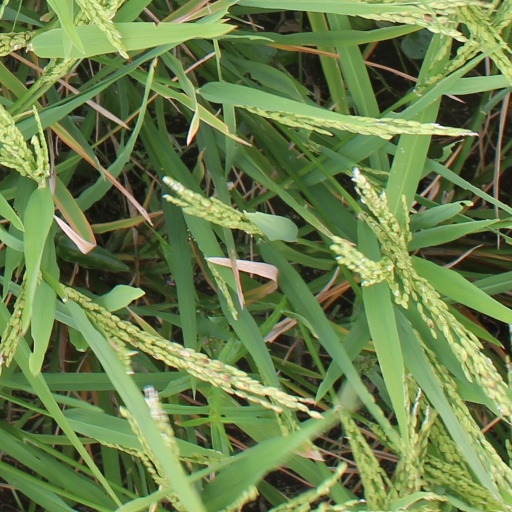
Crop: rice